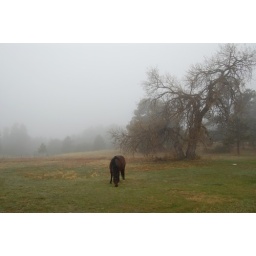
Smarty enjoys a bit of green grass under the cottonwood tree.